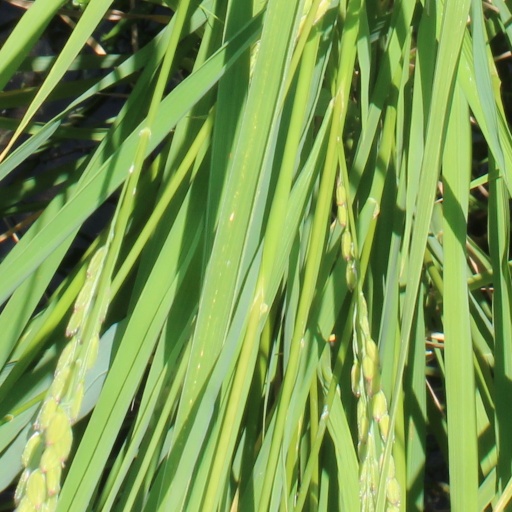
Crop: rice